Wind tunnel

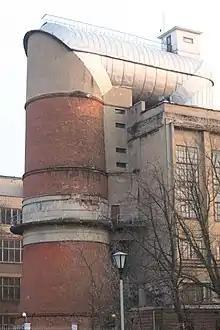
Vertical wind tunnel T-105 at Central Aerohydrodynamic Institute, Moscow, built in 1941 for aircraft testing

In the United States, many wind tunnels have been decommissioned from 1990 to 2010, including some historic facilities. Pressure is brought to bear on remaining wind tunnels due to declining or erratic usage, high electricity costs, and in some cases the high value of the real estate upon which the facility sits. On the other hand, CFD validation still requires wind-tunnel data, and this is likely to be the case for the foreseeable future. Studies have been done and others are underway to assess future military and commercial wind tunnel needs, but the outcome remains uncertain. More recently an increasing use of jet-powered, instrumented unmanned vehicles, or research drones, have replaced some of the traditional uses of wind tunnels. The world's fastest wind tunnel as of 2019 is the LENS-X wind tunnel, located in Buffalo, New York.